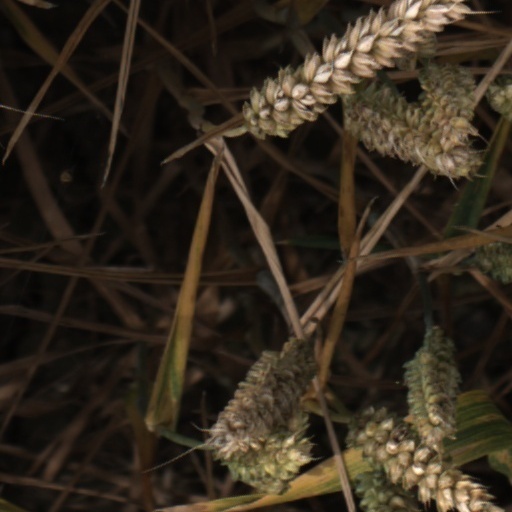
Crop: wheat